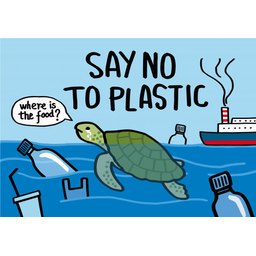
Label: plastic